Francis Trigge Chained Library

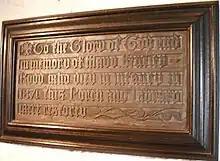
Memorial plaque to Maud Bentley-Rudd; in her memory the porch and library were restored in 1871

In 1598 Francis Trigge, Rector of Welbourn, near Leadenham in Lincolnshire, arranged for a library to be set up in the room over the south porch of St Wulfram's Church, Grantham for the use of the clergy and the inhabitants of the town and Soke. The borough was responsible for furnishing the porchroom and Trigge undertook to supply books to the value of "one hundred poundes or thereaboutes". The two vicars of North and South Grantham, together with the master of the local grammar school (now The King's School, Grantham) were to control the use of the library, and took an oath to abide by the rules. The original documents still exist and are deposited within the Lincolnshire Archives. The library was the first in England to be endowed for use outside an institution such as a school or college. It is perhaps slightly misleading to call it "the first public library" but nevertheless its use was not the prerogative of a private group.